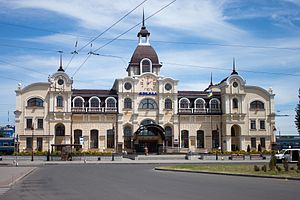
Lutsk / Galleri
Lutsk er en ukrainsk by i den historiske region Volhynien. Byen er administrativt center i Volyn oblast og har 217.225 indbyggere.